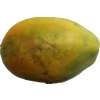
Label: papaya